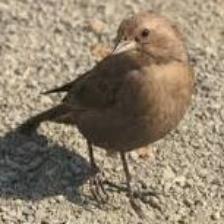
Species: BROWN HEADED COWBIRD
Scientific name: MOLOTHRUS ATER